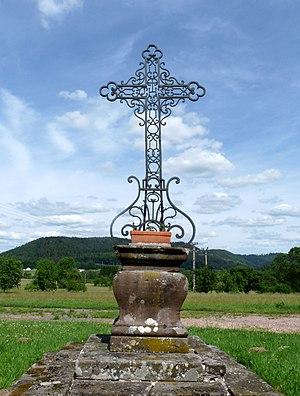
Croix en fer forgé du XVIIIe siècle à Brouvelieures (Vosges)
Cet article recense les monuments historiques du département des Vosges, en France.
Brouvelieures est une commune française située dans le département des Vosges, en région Grand Est, au bord de la rivière la Mortagne.